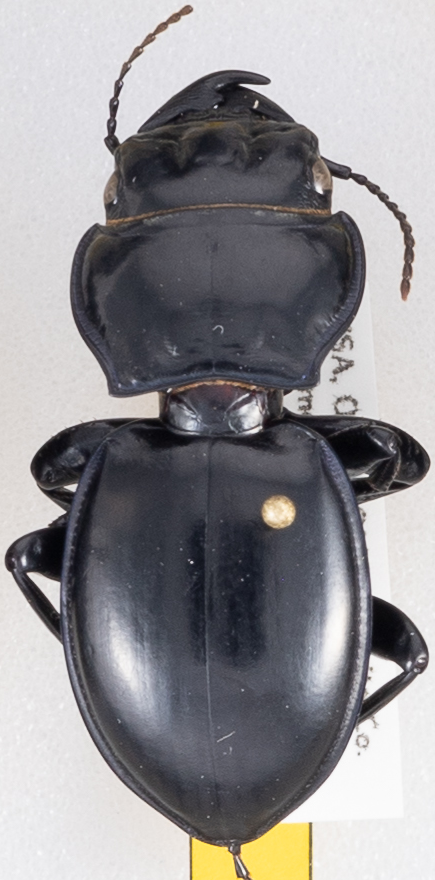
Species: Pasimachus californicus
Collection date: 2019-07-24
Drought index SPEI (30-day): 0.39
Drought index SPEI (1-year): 2.09
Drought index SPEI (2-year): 1.69